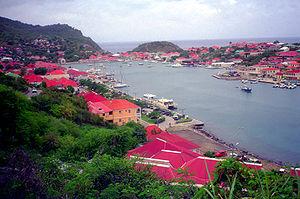
Gustavia est le principal bourg de l'île de Saint-Barthélemy et le chef-lieu de cette collectivité d'outre-mer française des Antilles.